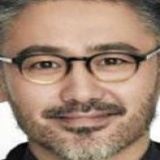
diễn viên Ngô Tú Ba